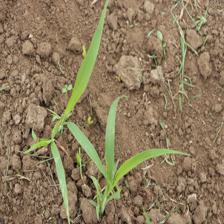
Label: Sorghum